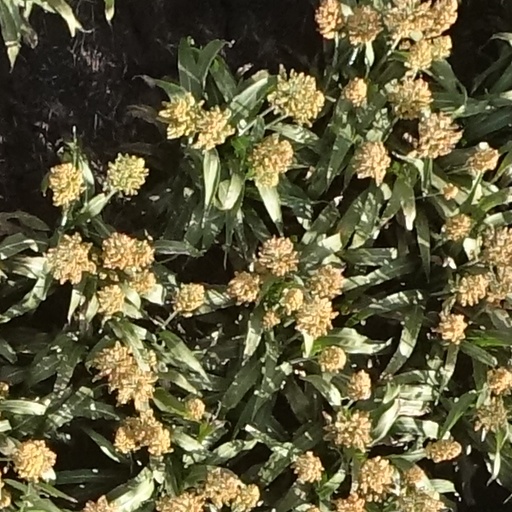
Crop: sorghum